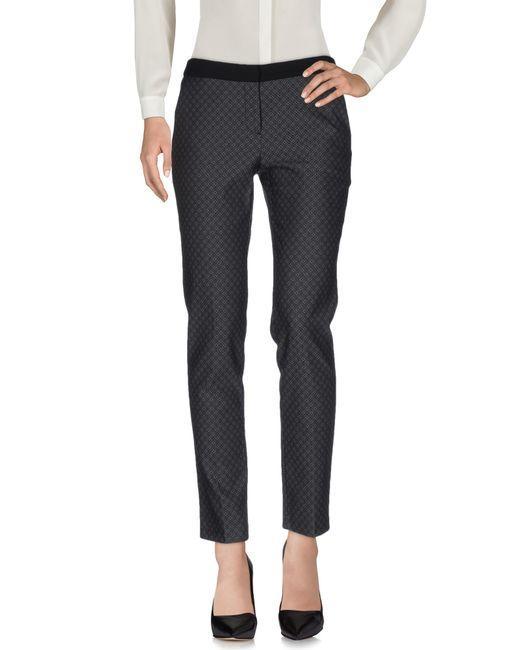
lässige Slim Fit graue Damenhose aus Poly-Baumwolle mit Strickmuster und schwarzem Taillenband